Noriko Takaya

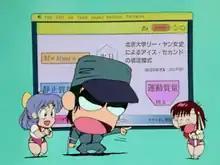
Noriko Takaya, right, as she appears in the first "Gunbuster" Science Lesson. The Science Lessons depict her as a shorter, stubbier, and more exaggerated version of how she appears in the main "Gunbuster" series.

In the Science Lessons, Noriko, Kazumi, and Ohta appear as chibi versions of themselves discussing the science behind concepts in "Gunbuster", such as the speed of light. In later episodes, the chibi versions become more expressive but slimmer. Noriko's expressions in the Science Lessons are more exaggerated than in the main "Gunbuster" series, including the appearance of a V-shaped mouth when scared. In the sequel OVA, "Diebuster", the protagonist, Nono, admires Noriko's legacy and wishes to be like her. Nono refers to Noriko as "Nono-Riri" because her memory of Noriko is disorganized, so she mutters the syllables of her name. The last episode of "Diebuster" shows Noriko and Kazumi descending to Earth from the Earth's point of view.